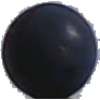
Label: Grape Blue 1